Taiyuan

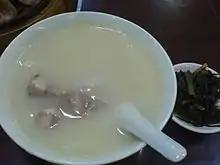
Tounao was created in Taiyuan.

The Shanxi Loongs of the Chinese Basketball Association play at Riverside Sports Arena. The football club Shanxi Metropolis, currently playing in China League Two, plays in the Shanxi Sports Centre Stadium.